Obelisk ship

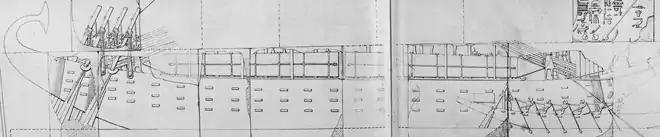

In the 19th dynasty, Seti I commissioned numerous works, including multiple obelisks, and large barges to transport them. A rock stela at Aswan states: